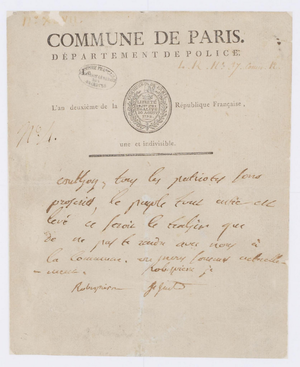
Billet autographe de Robespierre appelant Couthon à se rendre à la Commune, signé de Robespierre aîné, Robespierre jeune et Saint-Just